SM U-117

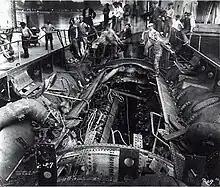
"U-117", partially dismantled, at the Philadelphia Navy Yard, 1920

The armistice of 11 November 1918, ended hostilities, and required Germany to turn over her submarines to the Allies. "U-117" surrendered at Harwich, England, ten days later. Over the ensuing weeks, the United States Navy expressed an interest in acquiring several former German submarines to serve as exhibits during a Victory Bond campaign. "U-117" became one of the six boats set aside for that purpose. In March 1919, her American crew took over the submarine and placed her in special commission, Lieutenant Commander Aquilla G. Dibrell in command.